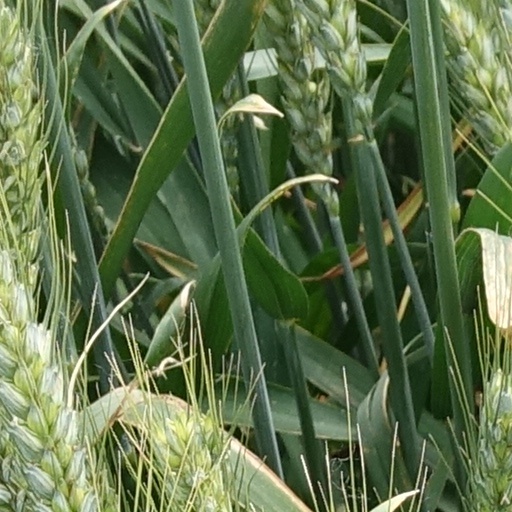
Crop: wheat